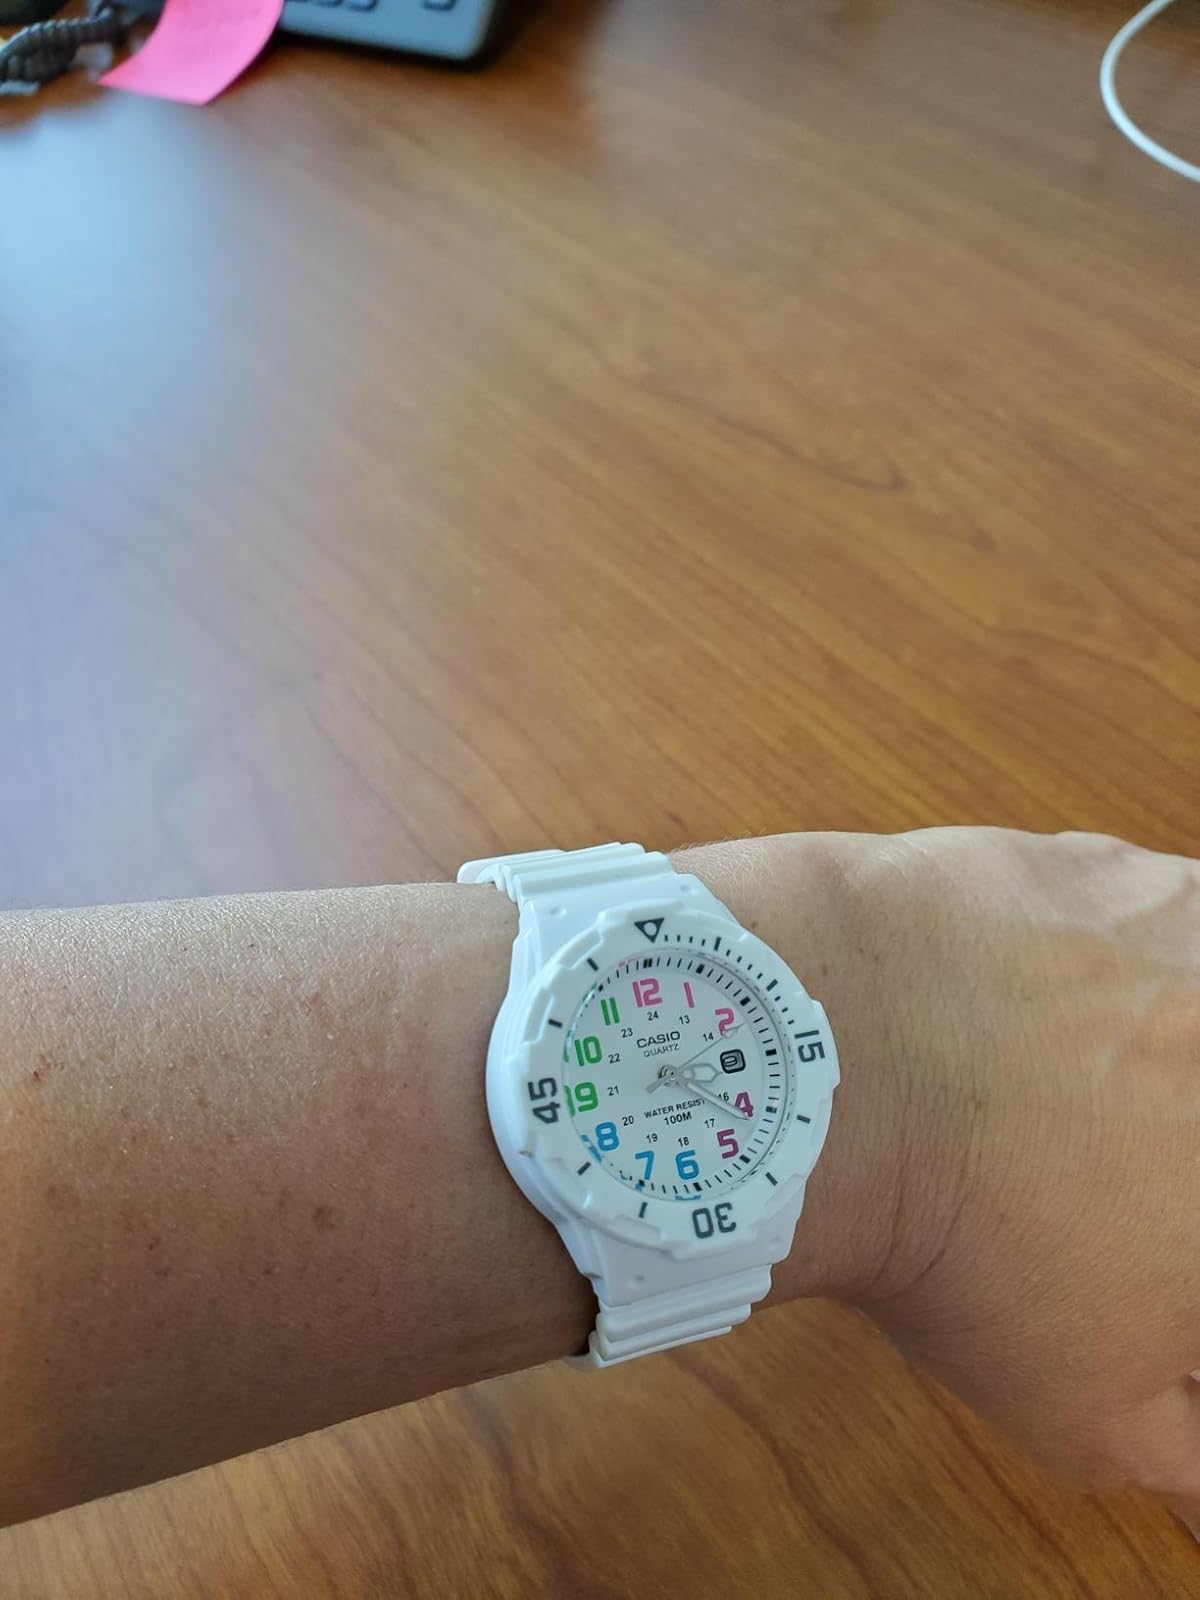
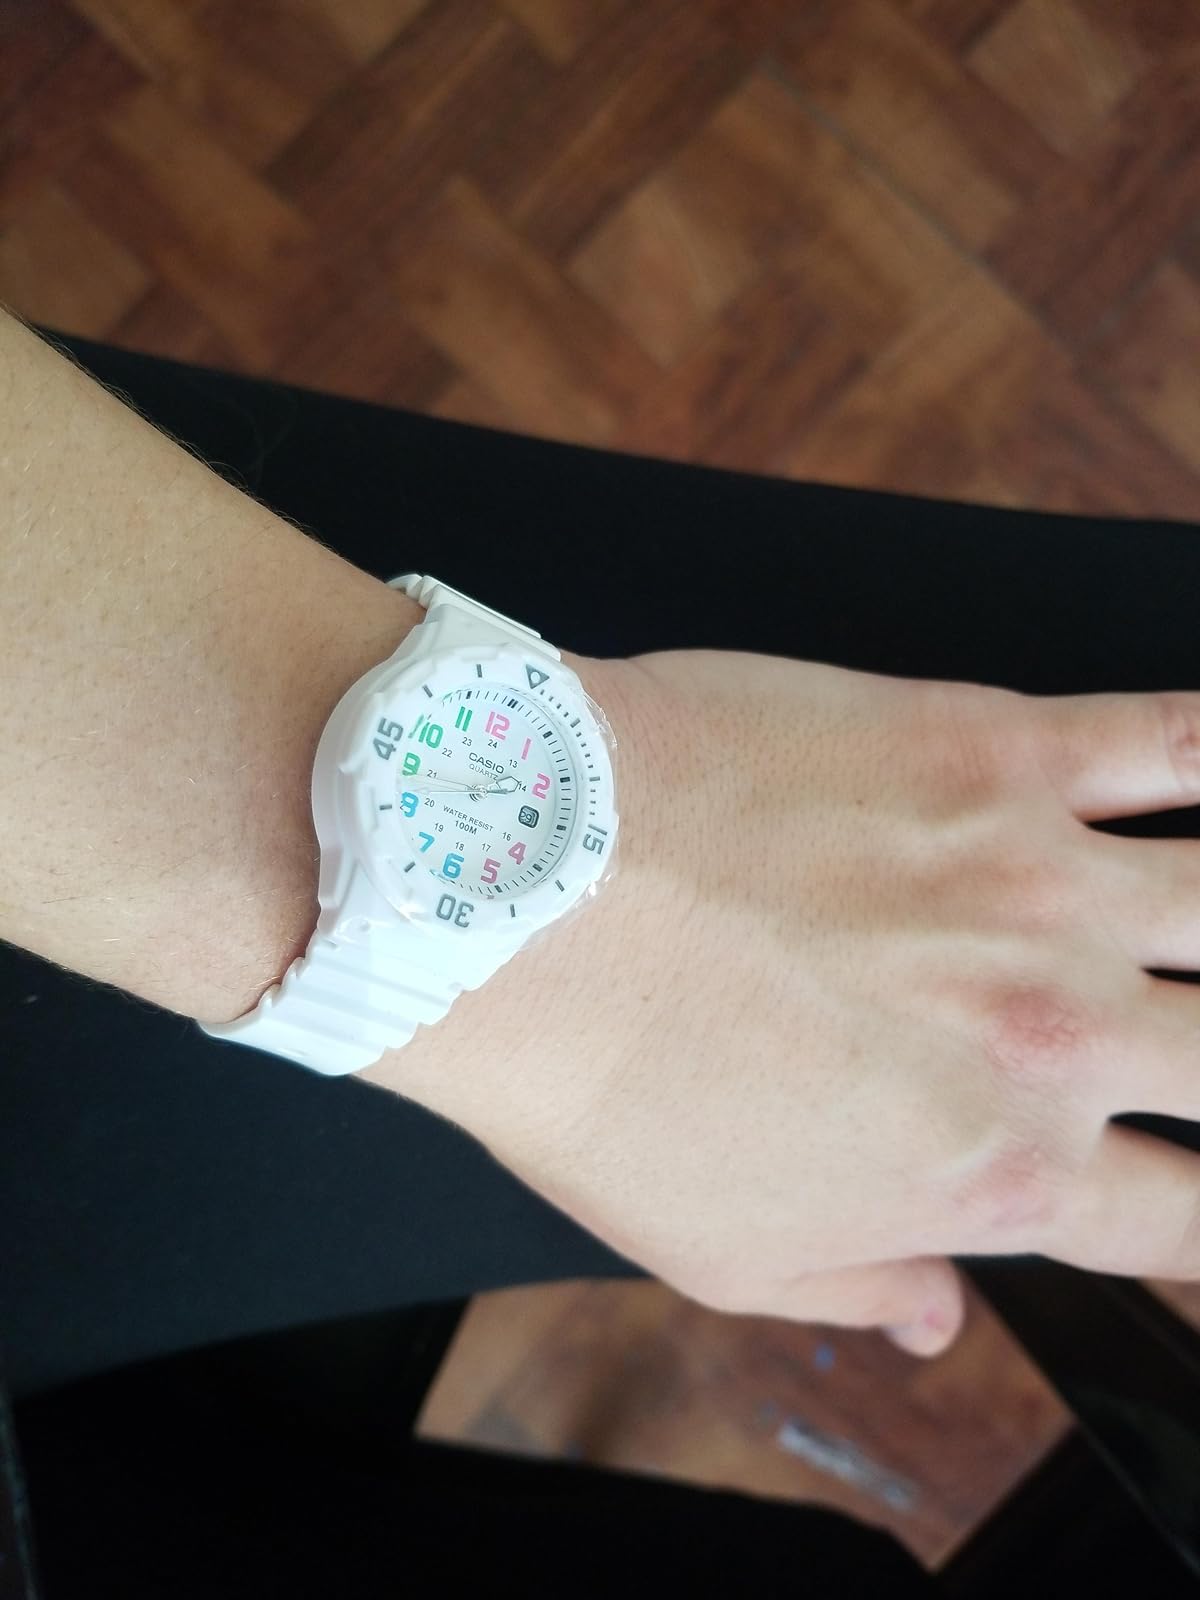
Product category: accessories_watch
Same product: yes